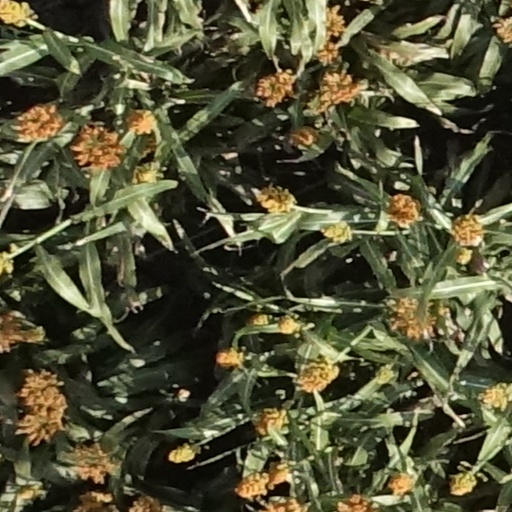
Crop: sorghum